Jehiel R. Elyachar

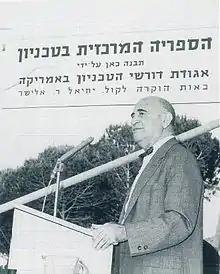
Colonel Elyachar addresses the audience at the cornerstone ceremony for the Elyachar Central Library, Technion, June 1962

Jehiel Raphael Elyachar (October 20, 1898 – March 29, 1989) was an engineer, real estate developer and philanthropist who contributed to American and Israeli causes. He distinguished himself during World War II as a colonel in charge of military intelligence for the United States Army, earning the Bronze Star Medal, the Legion of Merit, and the Légion d'honneur.